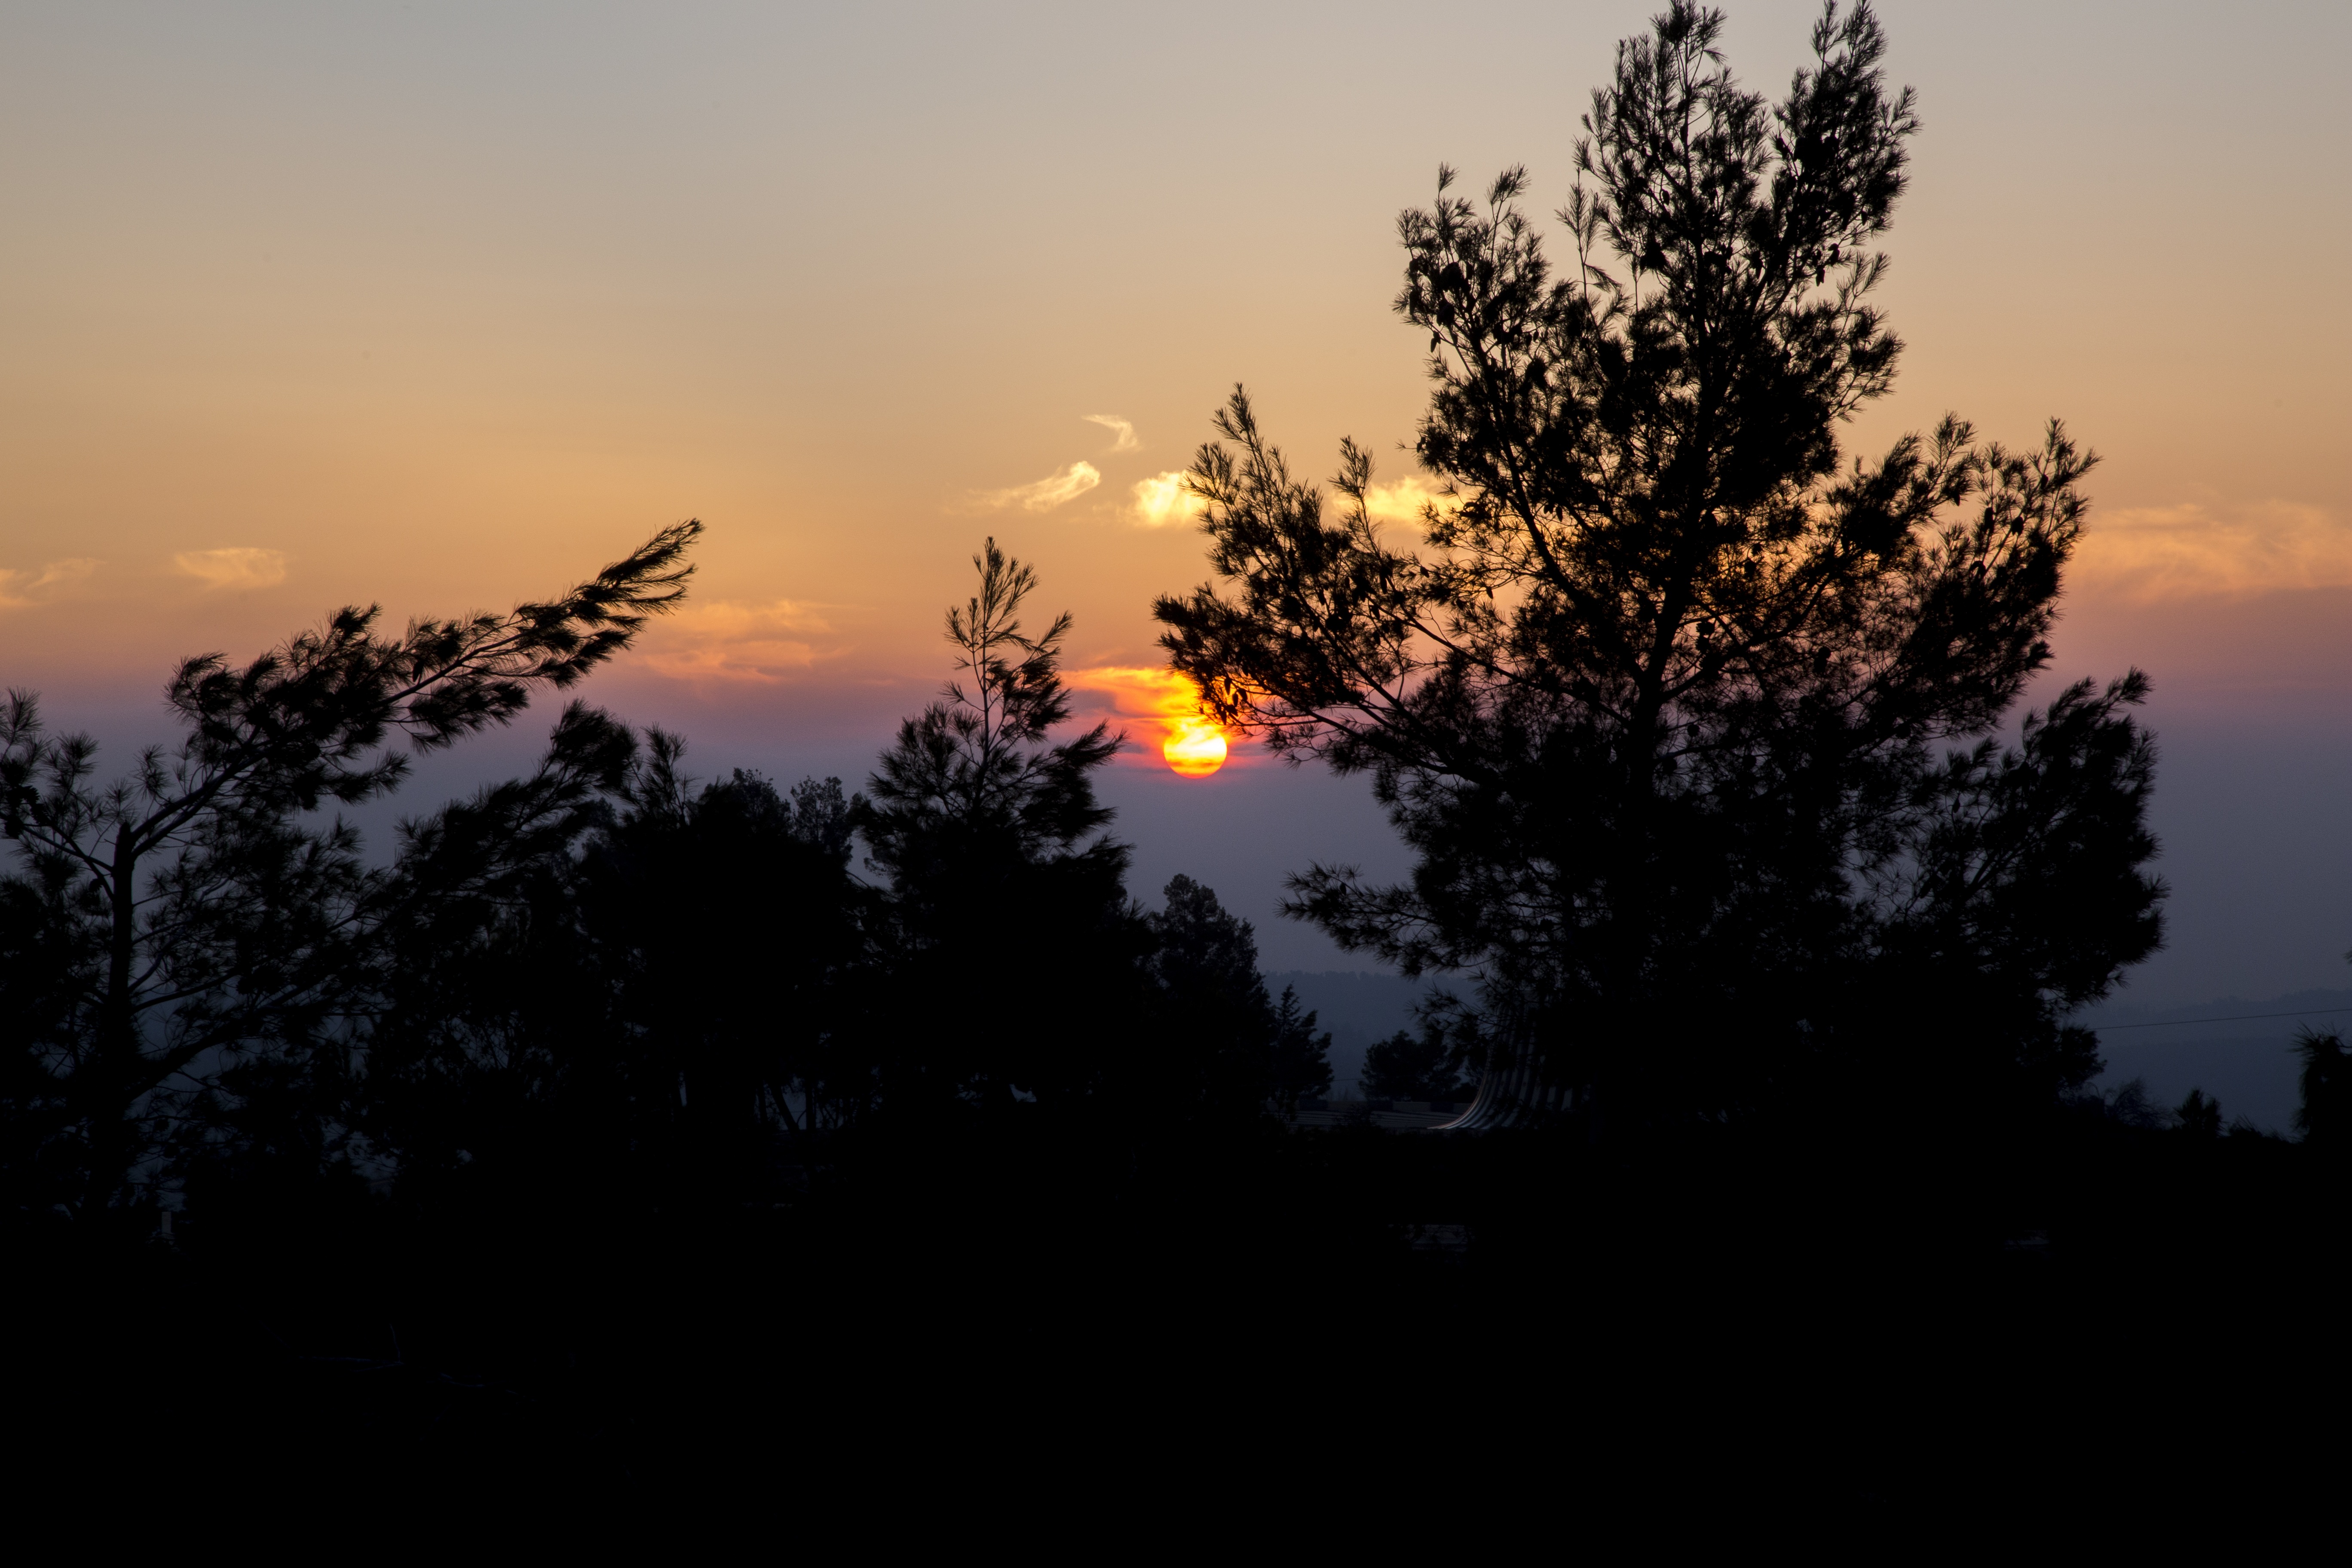
landscape, tree, nature, outdoor, branch, cloud, sky, sun, sunrise, sunset, sunlight, morning, dawn, atmosphere, summer, dusk, evening, blue, yellow, sunny, clouds, afterglow, atmospheric phenomenon